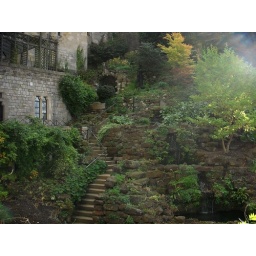
gorgeous castle grounds beneath the round tower